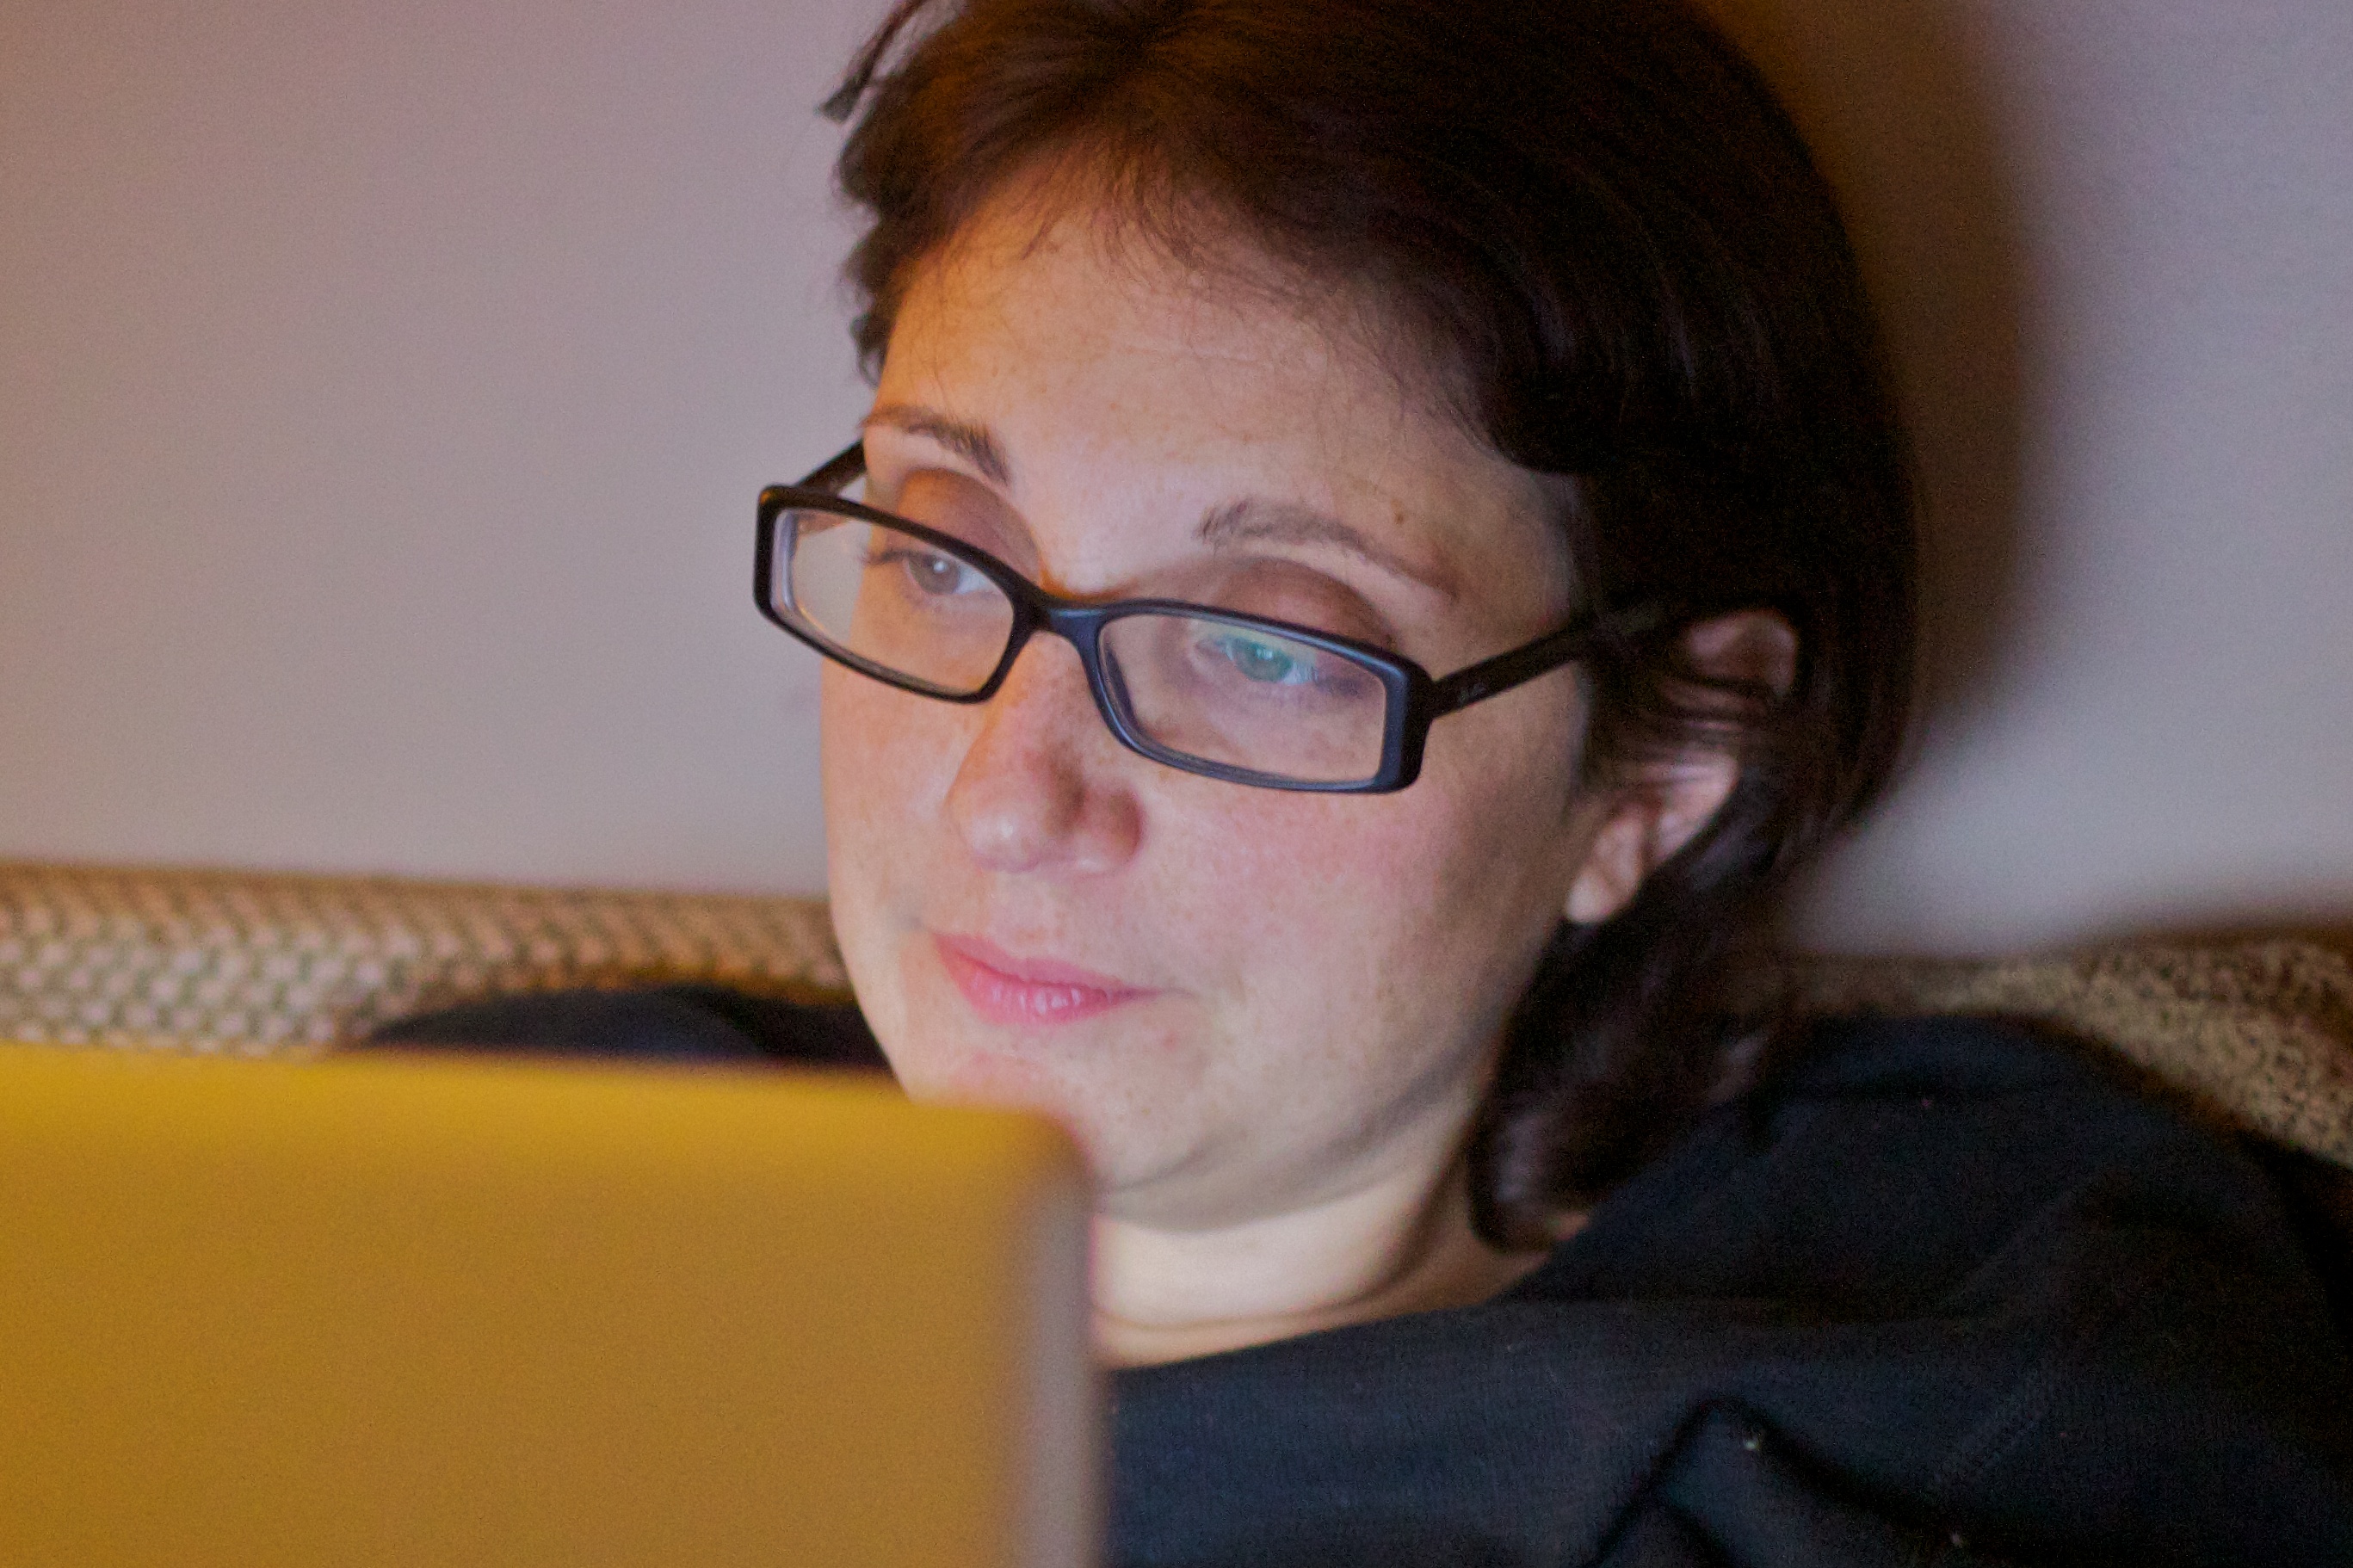
person, hair, portrait, hairstyle, face, nose, eye, glasses, head, eyewear, facial hair, vision care